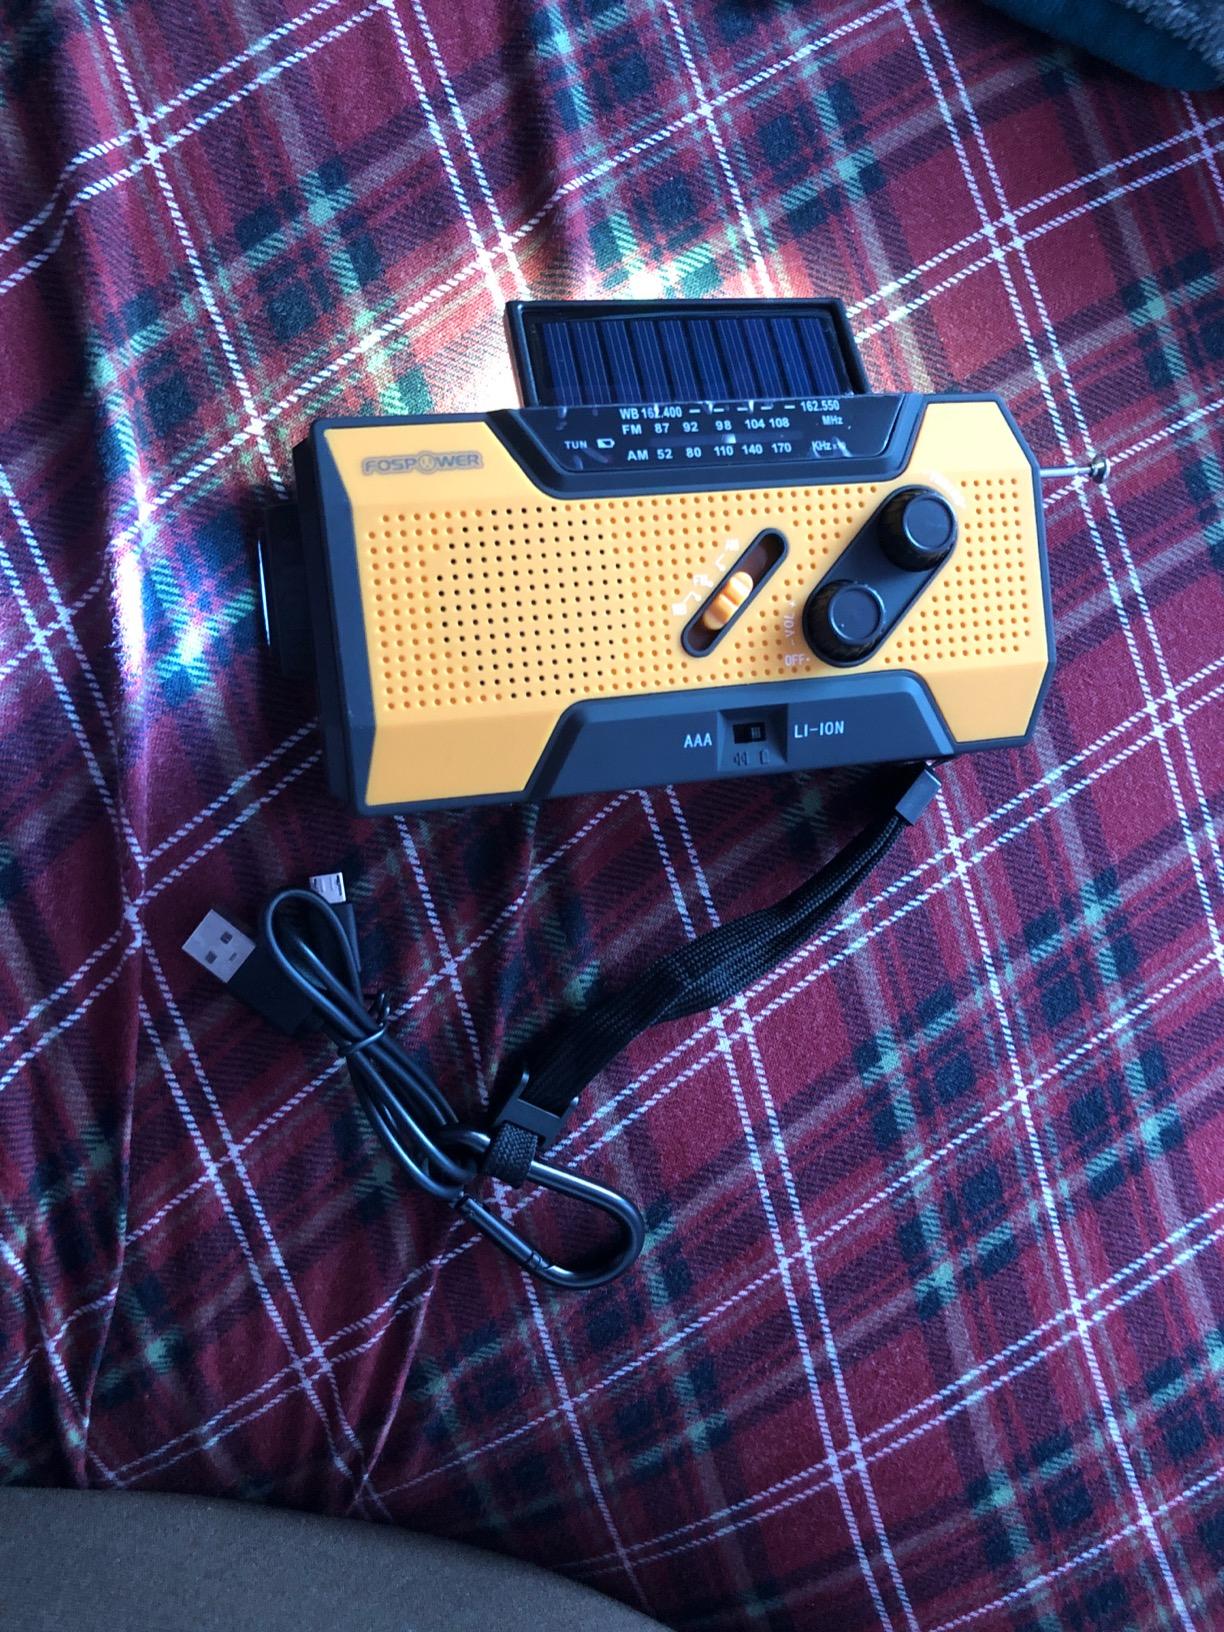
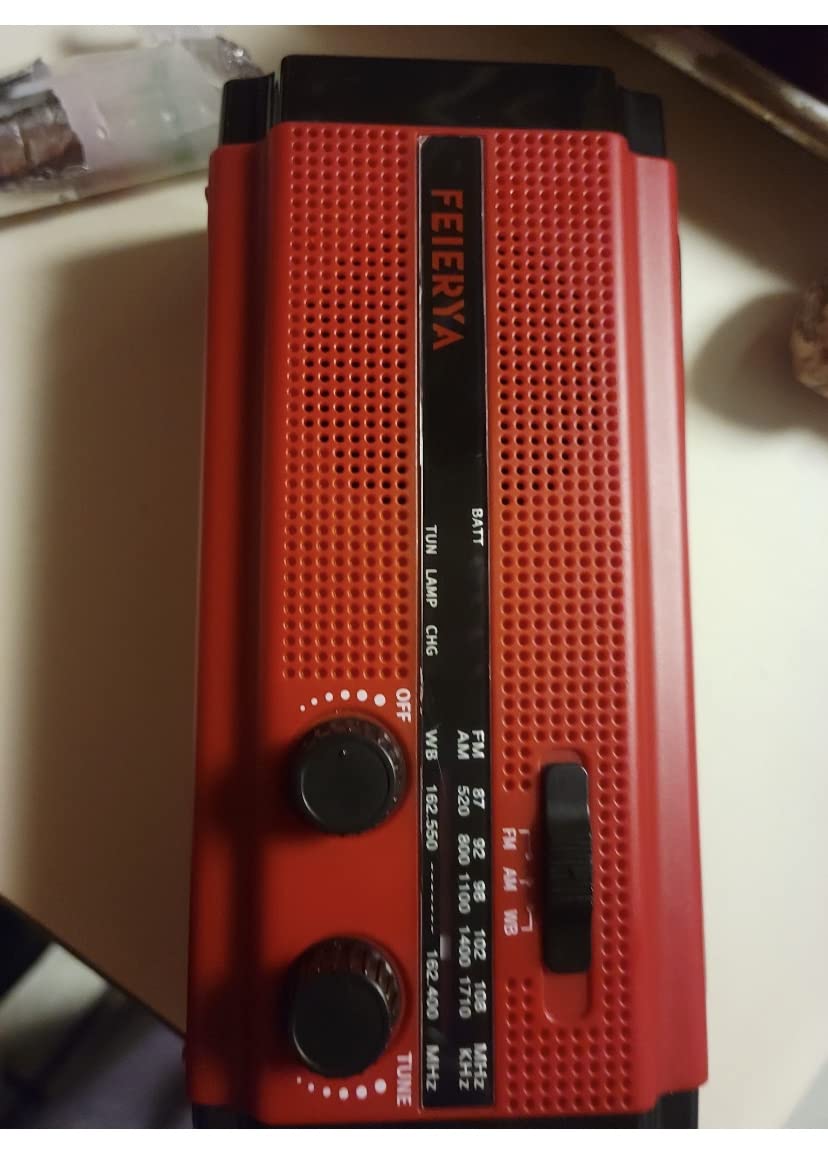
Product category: radio
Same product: no